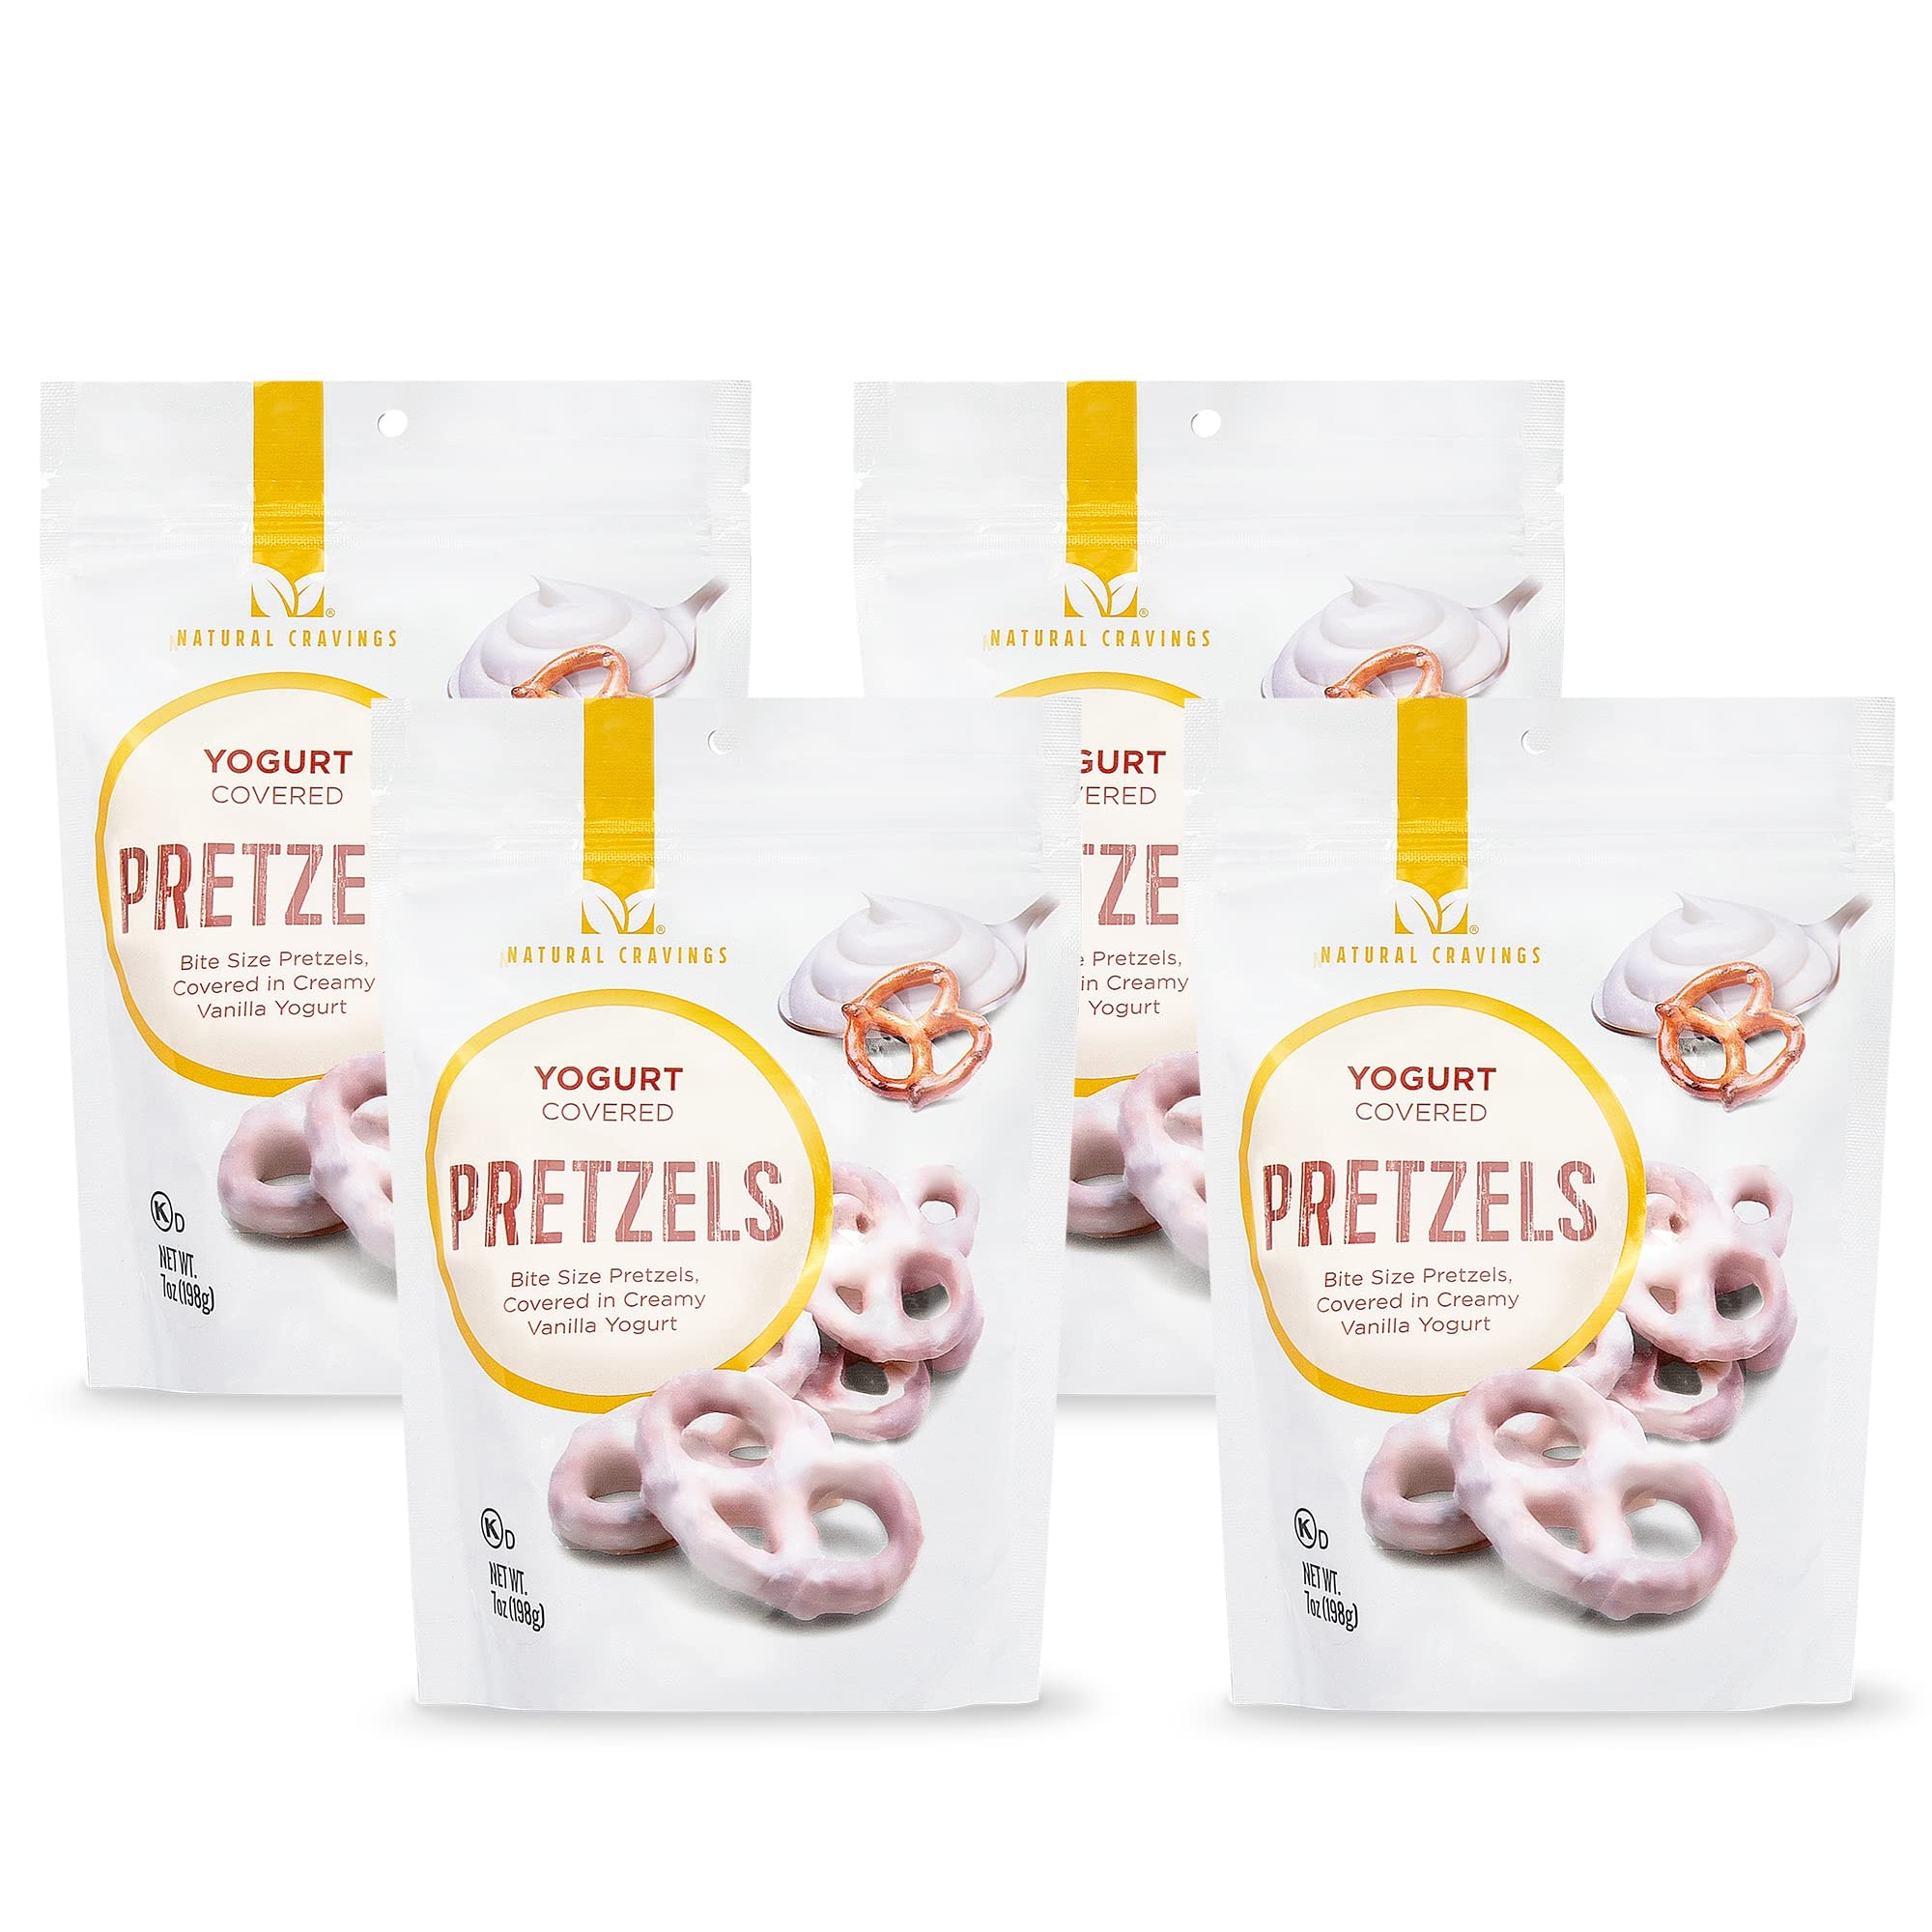
Item Name: Yogurt Covered Pretzels By Natural Cravings- Crunchy Coated Tasty Pretzel Snack Pack For Office, School, Gym, Travels & More- Kosher Gourmet Dipped Pretzel Treat With Authentic Flavor- 7 ounces
Bullet Point 1: PRETZELS JUST GOT A WHOLE LOT TASTIER: It's time to enjoy your favorite German-originated snack in its most flavorful edition. Crunchy, perfectly textured and with a unique, authentic flavor, our pretzel snack packs are prepared according to the original recipe to provide you with an ultra tasty experience that any true pretzel lover is sure to appreciate!
Bullet Point 2: AVAILABLE IN 3 DELICIOUS OPTIONS TO CHOOSE FROM: Boring adult snacks belong to boring people. Our delish dipped pretzels come in 3 wonderful versions you need to explore: Dark chocolate covered pretzels, Milk chocolate covered pretzels and Yogurt covered pretzels. A great gourmet snack the whole family will fall in love with!
Bullet Point 3: A FULFILLING SNACK TO ENJOY ANYWHERE, ANYTIME: Looking for a sweet snack to munch at work, to enjoy with your favorite movie or to keep in your travel bag for when your cravings strike? We've got you! These dIvine-tasting dipped pretzels will satisfy your sweet tooth and provide you with the energy boost you need at any point of your day. Coming in a convenient travel-friendly pouch, you can definitely keep one bag of treats always within your arm's reach!
Bullet Point 4: EXCELLENT QUALITY INGREDIENTS YOU CAN TRUST: Using exclusively superior quality ingredients that guarantee a fresh, healthy and utterly tasty result, our yummy coated pretzels are completely free of nasty fillers or unnecessary additives. Just a pure pretzel-y perfection coated with your favorite toppings. Plus, the Natural Cravings pretzels are Kosher Certified and make a great option even for people with dietary restrictions!
Bullet Point 5: NATURAL CRAVINGS - THE EXPERTS OF YOUR EVERYDAY SNACKING: With more than 20 years of experience in creating the most finger-licking good, healthy and nutrient-packed snacks, you have every
Product Description: COATED PRETZEL BITES THAT WILL TAKE YOU ON A TASTY TRAVEL TO GERMANY AND BACK. YES, NATURAL CRAVINGS HAVE DONE IT AGAIN!</br></br>Snacks are those little happy moments in life between breakfast and lunch, lunch or dinner, or to be honest, those tempting after-dinner moments when you crave something yummy!</br></br>Dedicated to producing the most flavorful, healthy and finger-licking good snacks of all kinds, Natural Cravings is now blessing your snacking time with a new, scrumptious addition.</br></br>CRUNCHY COATED PRETZELS IN 3 UNIQUE VERSIONS TO CHOOSE THE ONE THAT WILL MAKE YOUR SNACKING DREAMS COME TRUE!</br></br>Combining the original German recipe of crunchy textured and fulfilling pretzels with various yummy coatings, you can definitely find the one that will forever change your snacking routine.</br></br>* Dark chocolate covered pretzels</br>* Milk chocolate covered pretzels</br>* Yogurt covered pretzels </br></br> Packed in a handy little pouch that can fit in your office bag, gym bag, travel bag or your everyday purse, these sweet and salty snacks are perfect to enjoy on the go, at the office, after the gym or just whenever you crave for something good, real good!</br></br> AMAZING TASTE WITHOUT ANY IFS AND BUTS. FOR NATURAL CRAVINGS, QUALITY COMES FIRST, ALWAYS.</br></br>After 20+ years of experience in supplying the USA with the most delicious snacks that have been loved by thousands of happy snackers, in Natural Cravings we have perfected our product lines using exclusive carefully sourced ingredients of the highest quality.</br></br>Zero Fillers. Zero GMOs. Zero Concerns.</br></br>Kosher Certified and with detailed dietary restrictions on each package, our amazing office snacks are designed to cater even to the needs of people with restrictive diets!</br></br>YOUR SNACK SUPPLIES COULD USE AN UPGRADE. ORDER YOURS TODAY!
Value: 28.0
Unit: Ounce

Price: 21